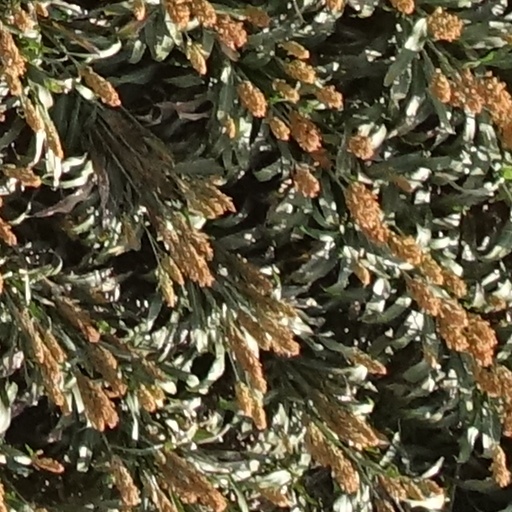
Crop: sorghum